Ryōzen Shrine

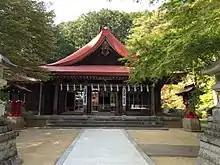
The "haiden" of Ryōzen jinja

is a Shinto shrine located on Mount Ryōzen in the former town of Ryozen, within the city of Date, Fukushima Prefecture, Japan. Its main festivals are held annually on April 22 and October 10.